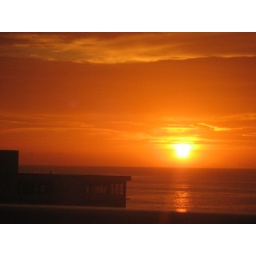
(Explore: Aug 12, 2008 #361) Captured from our 17th floor condo balcony in Fort Lauderdale, Florida, USA